Carrier Air Wing Seventeen

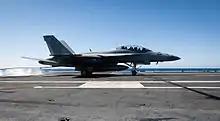
A VFA-22 F/A-18F "Super Hornet" displaying the new tail code "NA" in February 2013.

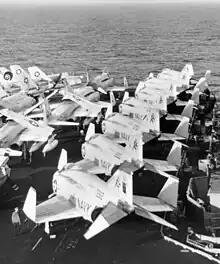
CVW-17 aircraft aboard "Forrestal", 1974.

Carrier Air Wing Seventeen (CVW-17) was established on 1 November 1966 and assigned to . Although an Atlantic Fleet carrier, "Forrestal"s first deployment with CVW-17 was to Vietnam, from June to September 1967. After only four days on the line with 150 sorties flown, a Zuni rocket was accidentally fired on the flight deck on the morning of 29 July 1967. It hit the fueled and armed aircraft. In the resulting fire 134 crewmembers were killed and 161 injured. 21 aircraft were destroyed and 40 were damaged.